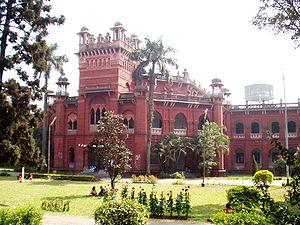
L'université de Dacca, est la plus ancienne université du Bangladesh. Elle a été fondée par le Raj britannique en 1921, sur le modèle d'Oxbridge.